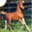
Label: horse